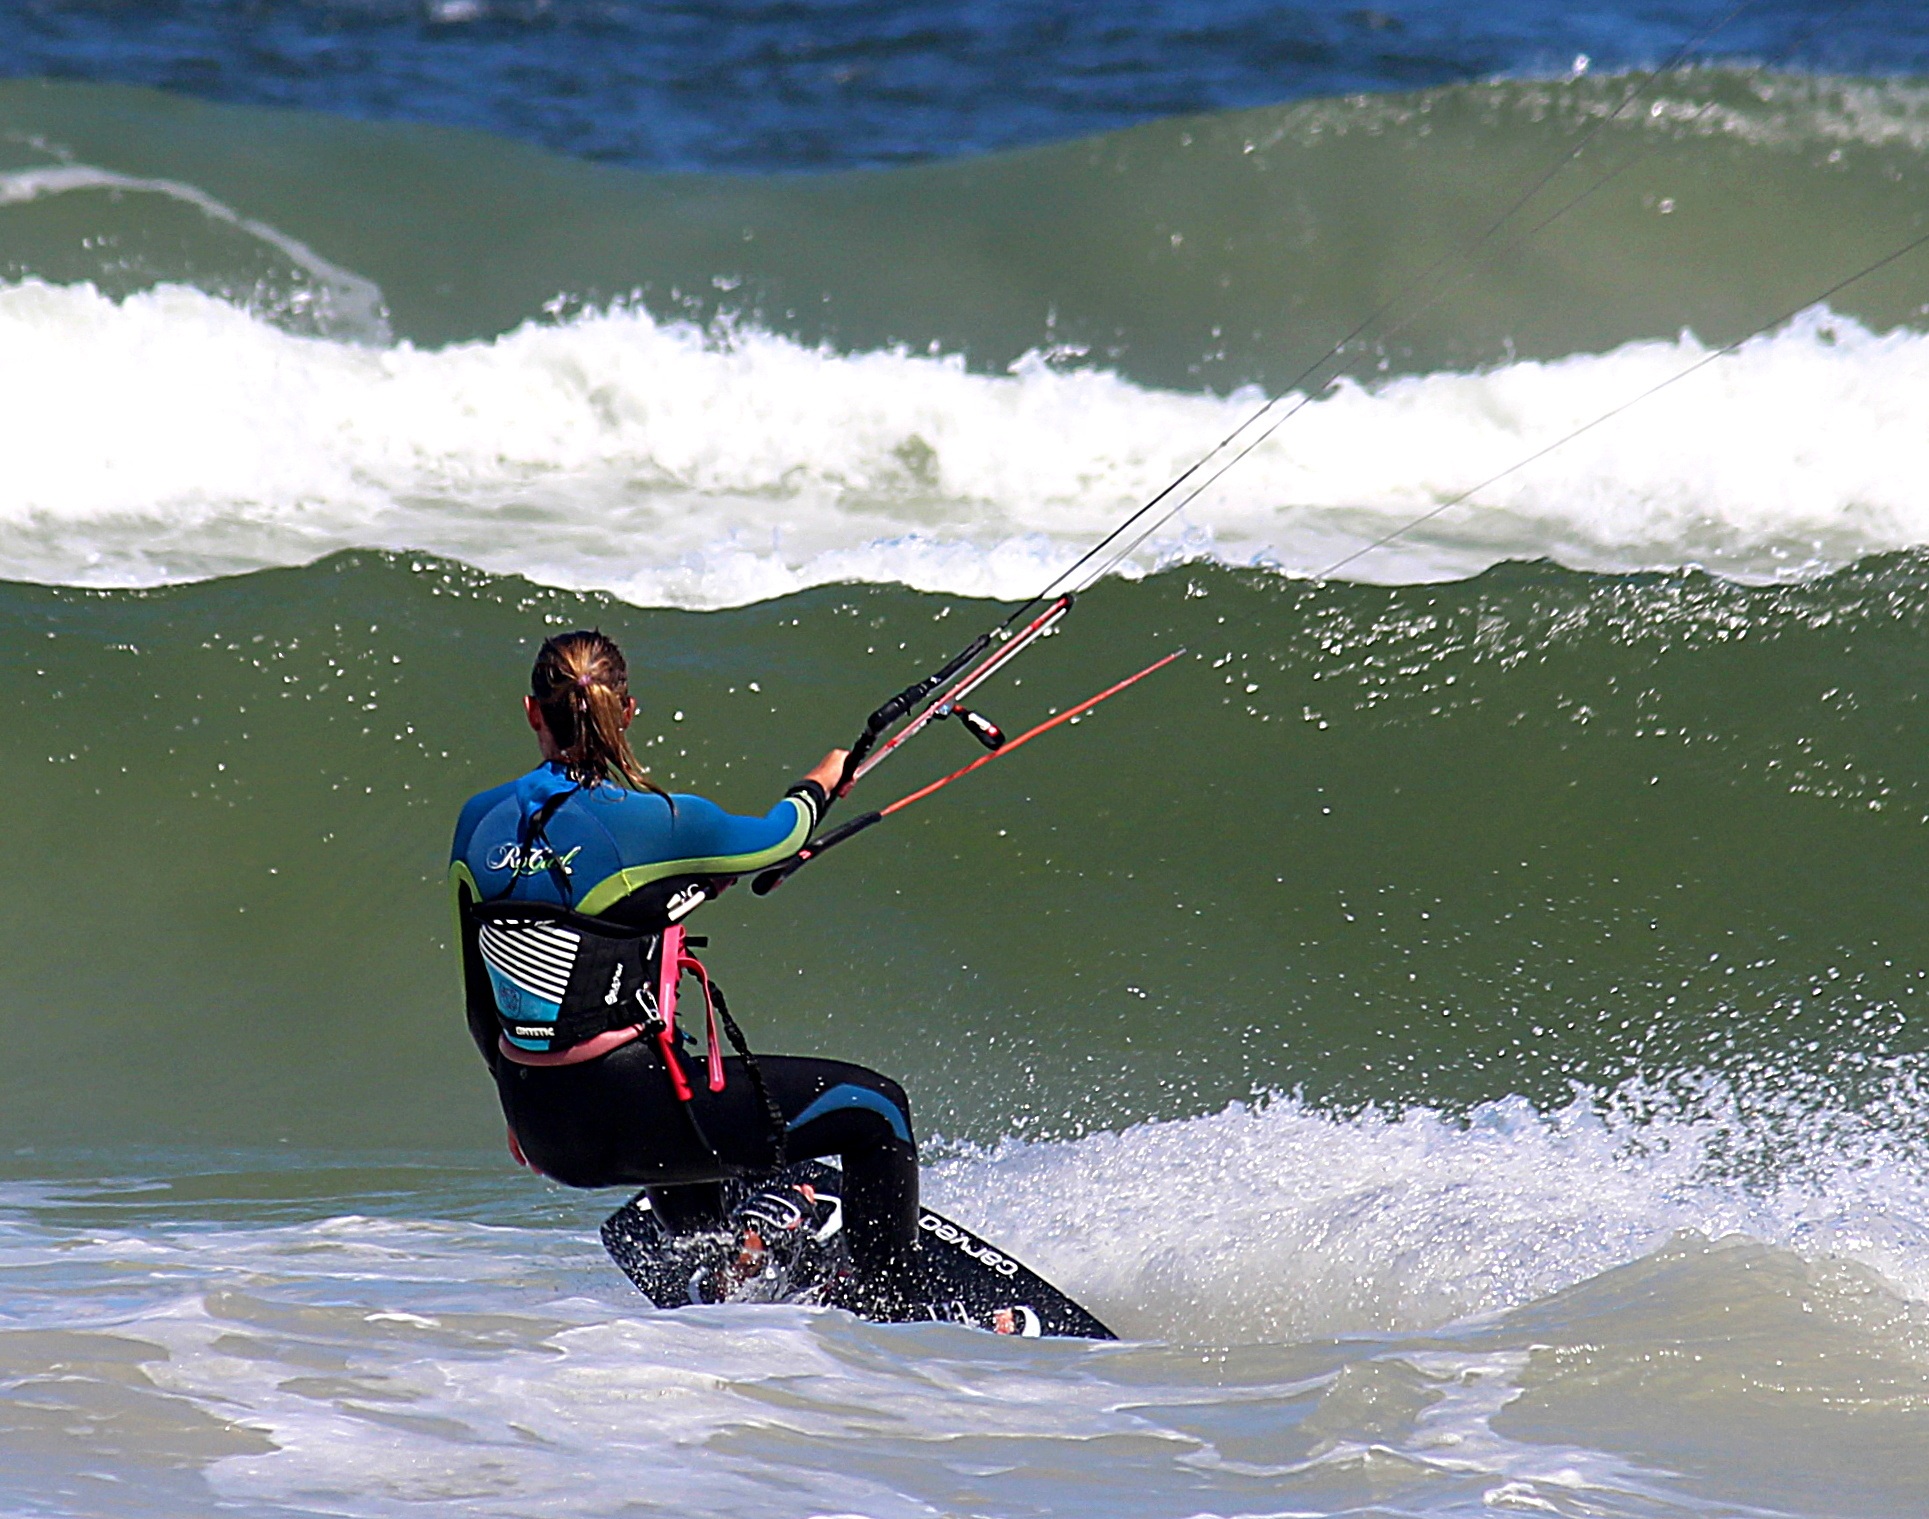
beach, sea, coast, water, ocean, sky, woman, sport, wave, wind, fly, summer, surfer, surf, kite, sailing, human, colorful, extreme sport, leisure, toy, wakeboarding, sporty, sports, serenity, kitesurfing, hobby, challenge, kiteboarding, kiteboard, kiting, water sports, take off, dragons, kitesurfer, water sport, kite surfing, recreational sports, windsport, kite surf, wind surfing, trend sports, certainty, windsports, wind wave, boardsport, kite sports, surface water sports, individual sports